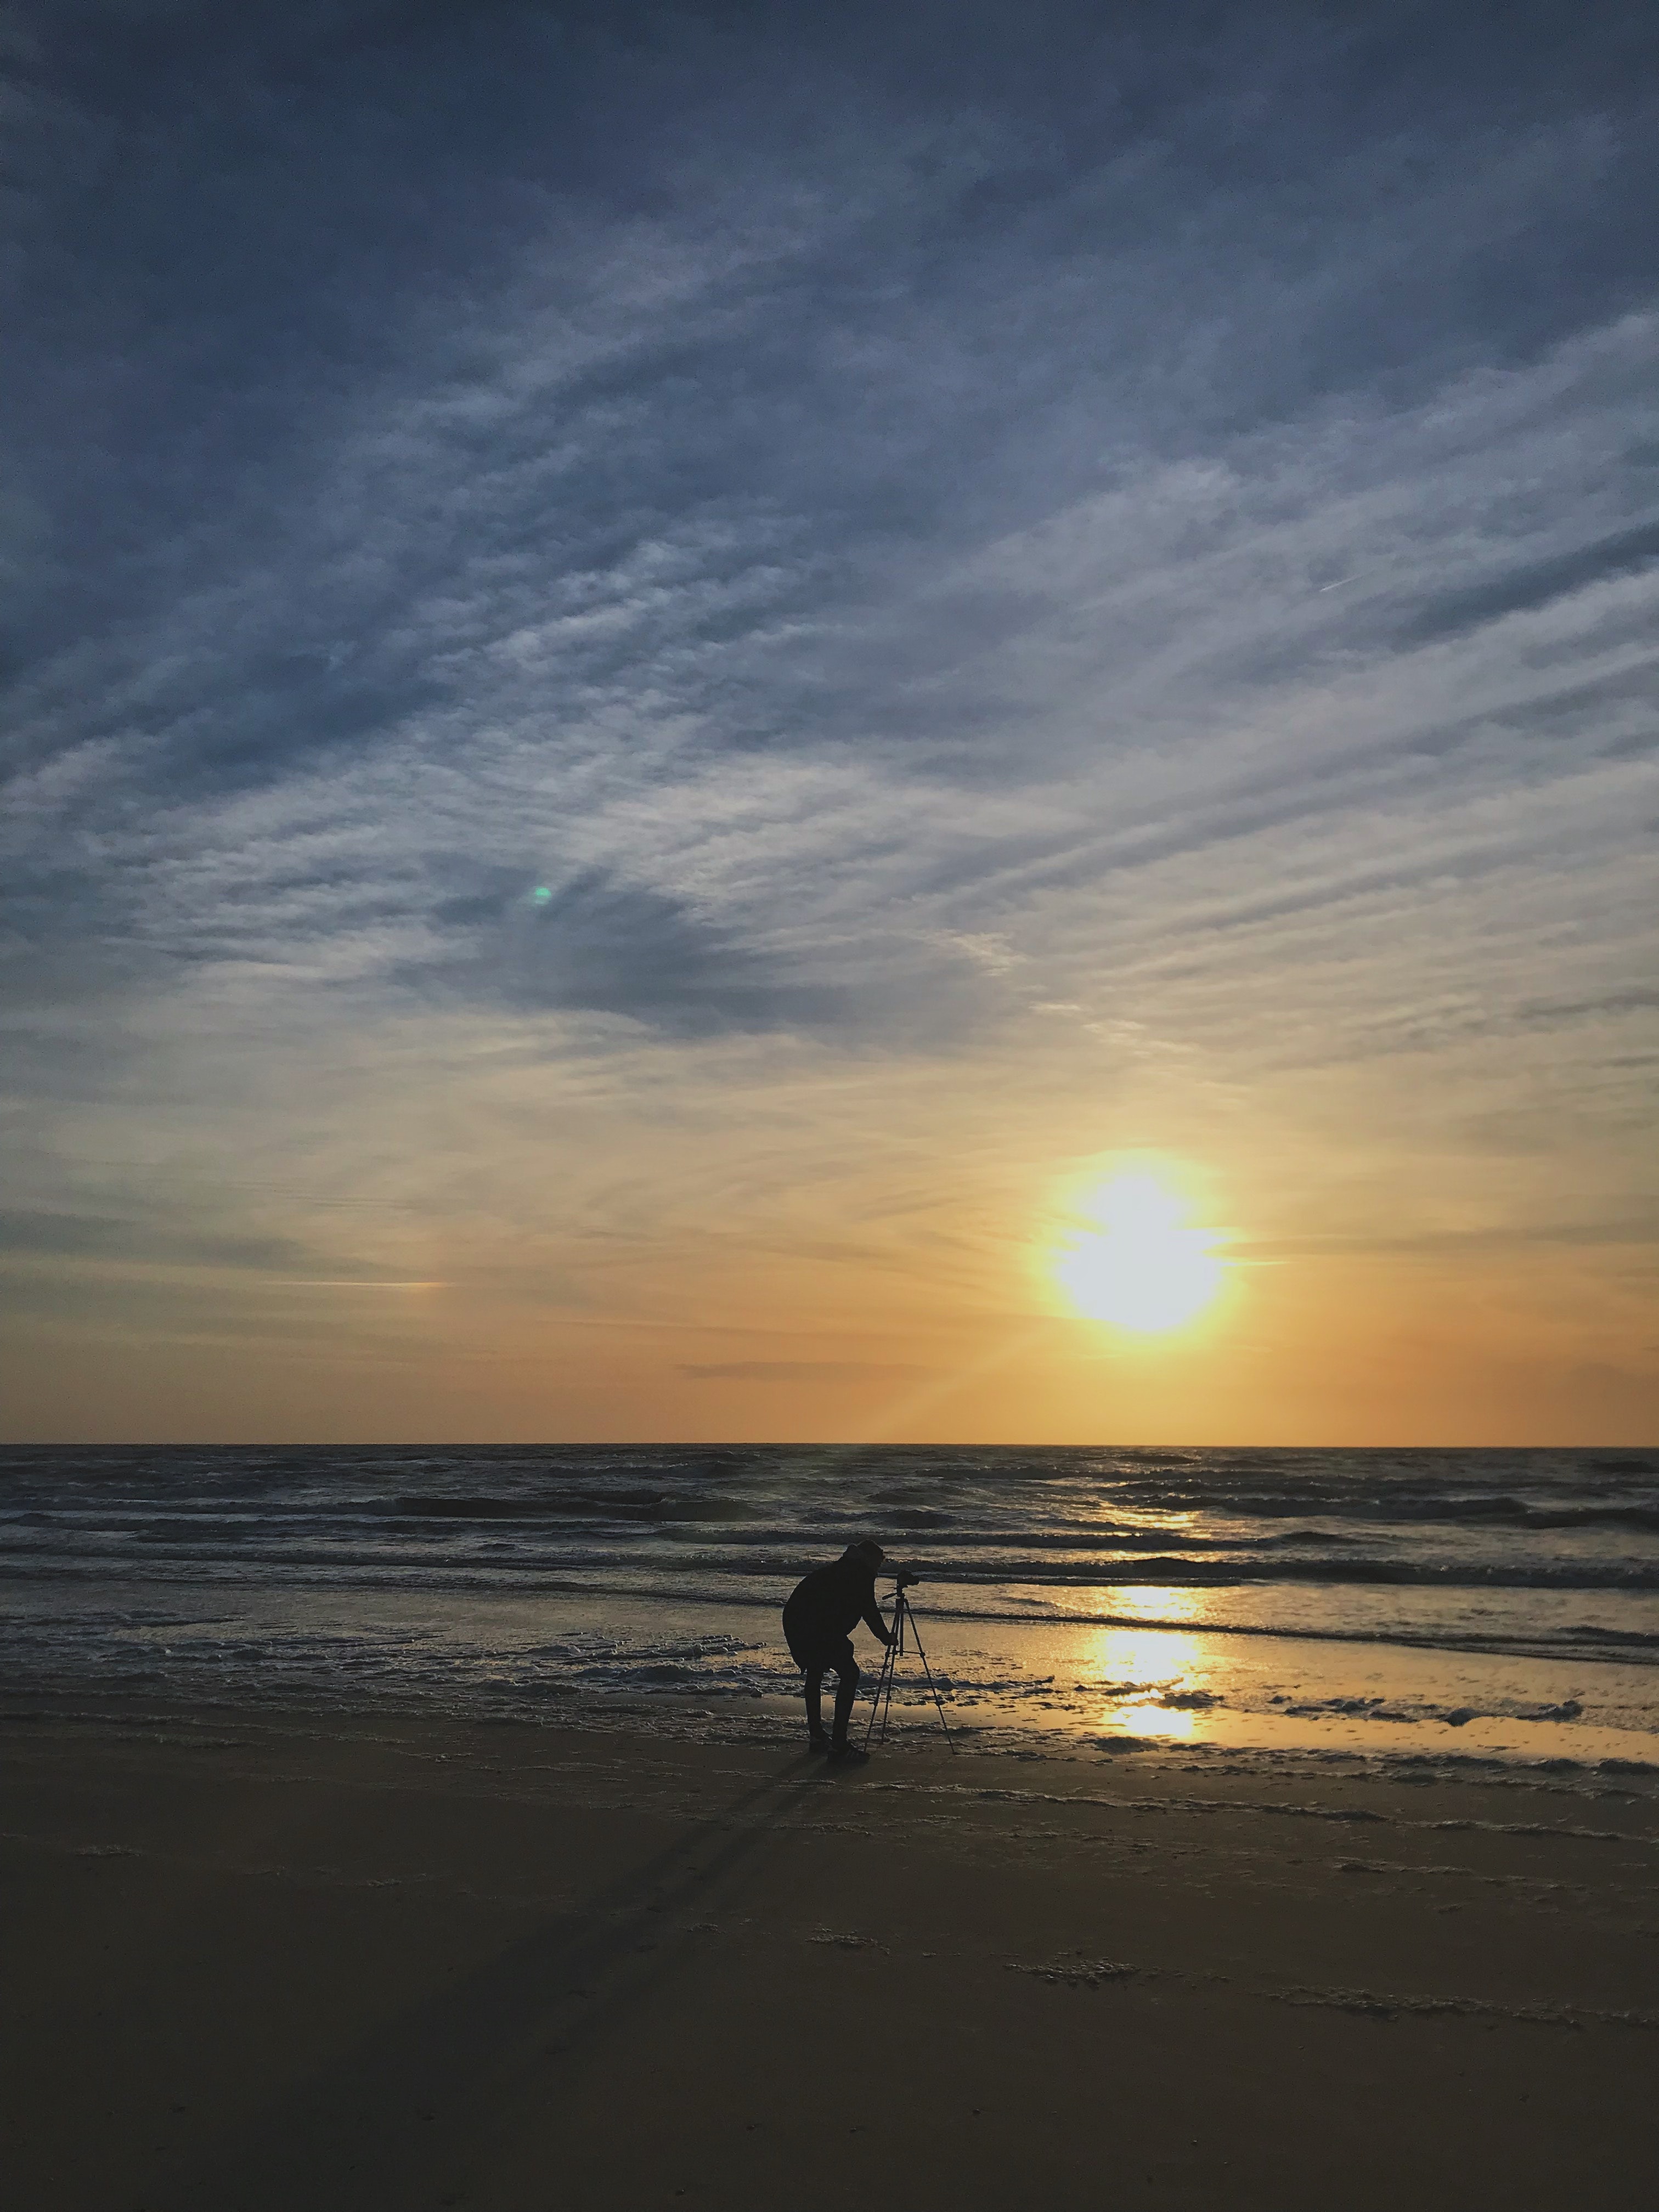
sky, ocean, beach, horizon, sunset, sea, cloud, water, evening, sunrise, coast, morning, wave, shore, calm, wind wave, dusk, sand, surfing, sunlight, vacation, tide, sun, coastal and oceanic landforms, meteorological phenomenon, dawn, mountain, reflection, physical fitness, love